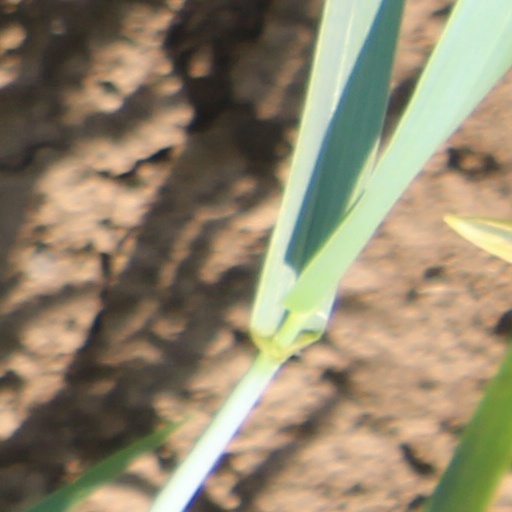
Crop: wheat